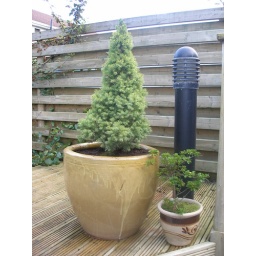
This dwarf spruce replaced a blue cedar in this big pot on the deck.